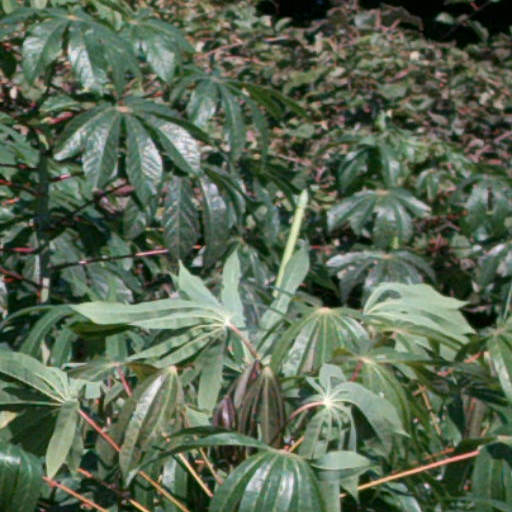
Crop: cassava